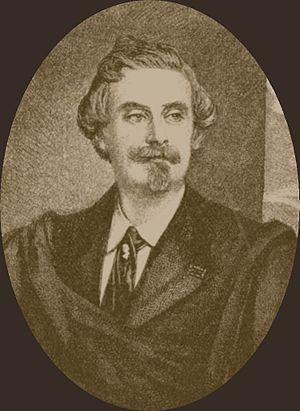
Le comte Adolf Friedrich von Schack est un poète et historien de l'art et de la littérature allemand qui fut un grand collectionneur ; sa collection a été léguée à la Couronne à sa mort en 1894. C'est l'origine de la Schackgalerie de Munich.